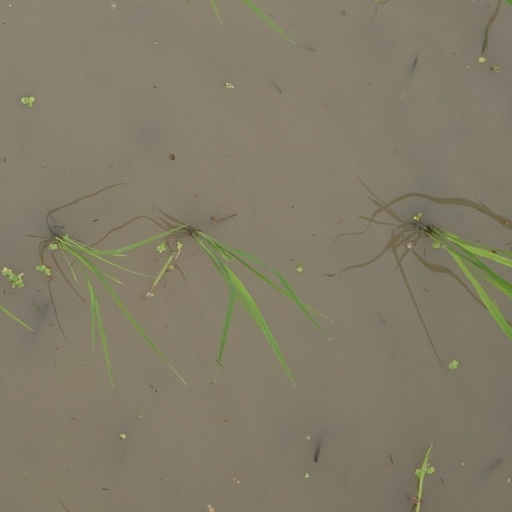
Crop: rice